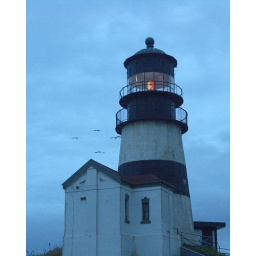
Caught some pelican's flying by the lighthouse at dusk.